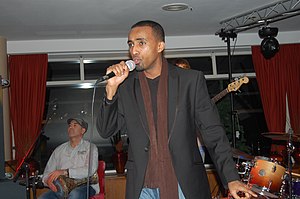
Somalia / Kultur / Musik
Somaliske sanger Aar Maanta optræder med sit band.
Somalia er et afrikansk land beliggende på Afrikas Horn, kontinentets østligste punkt. Landet ligger mellem 12 grader nordlig og 1 grad sydlig bredde mellem 41 og 51 grader østlig længde. Hovedstaden er Mogadishu, hvilket er en havneby med internationale handelsforbindelser.